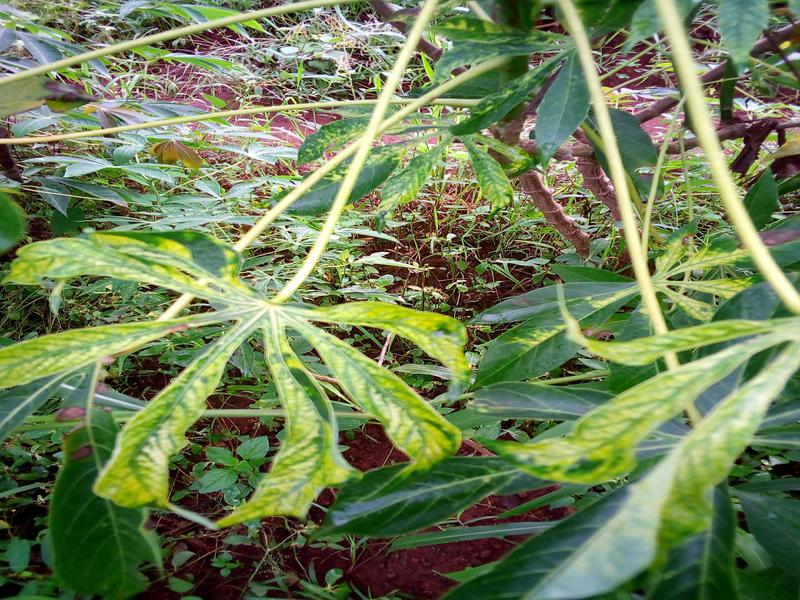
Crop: cassava
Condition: mosaic_disease